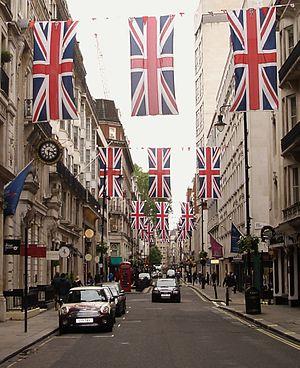
Jermyn Street est une rue commerçante du centre de Londres, au Royaume-Uni.